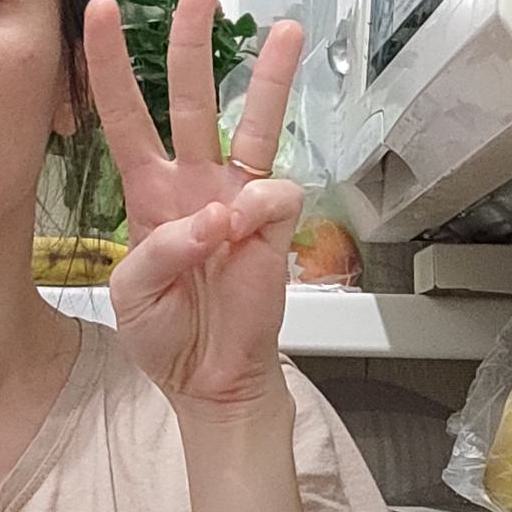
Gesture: three